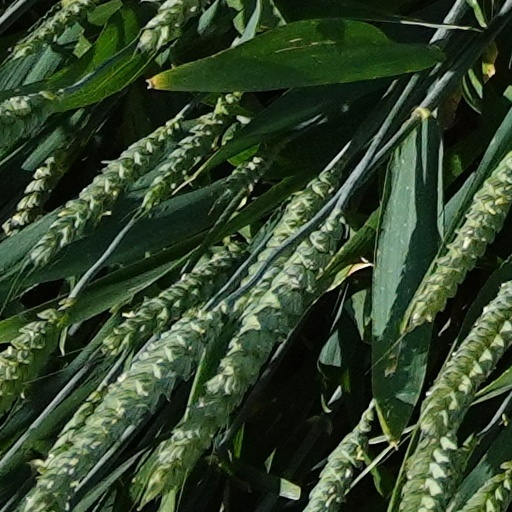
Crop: wheat